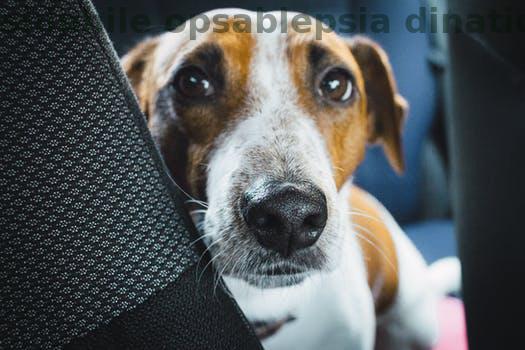
Label: Watermark